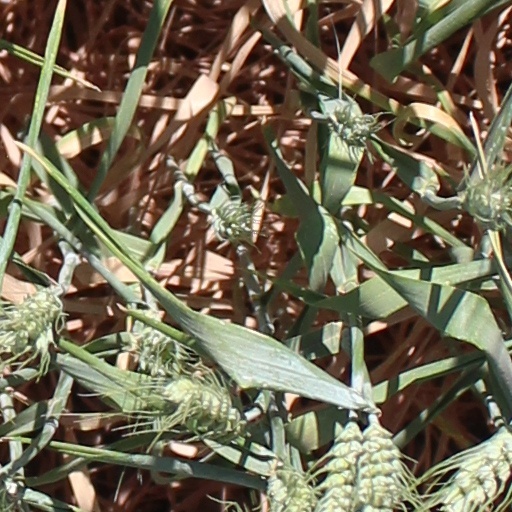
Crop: wheat